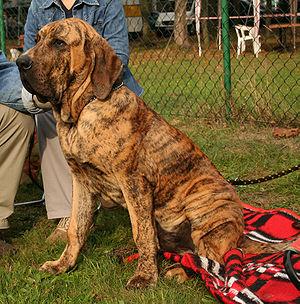
Bringé est un type de coloration de pelage qui apparaît sur les mammifères de compagnie et notamment chez le chien. Il s'agit d'une robe avec des rayures discontinues de couleurs différentes que l'on assimile souvent à celle d'un tigre, même si cet animal n'a pas une robe bringée.
Le Fila brasileiro est un chien de type molossoïde.